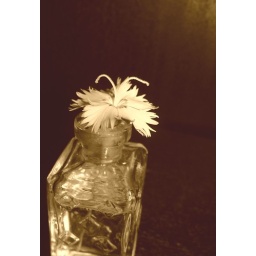
old blue flower in jar